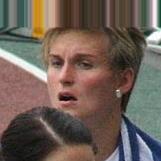
Age: 21